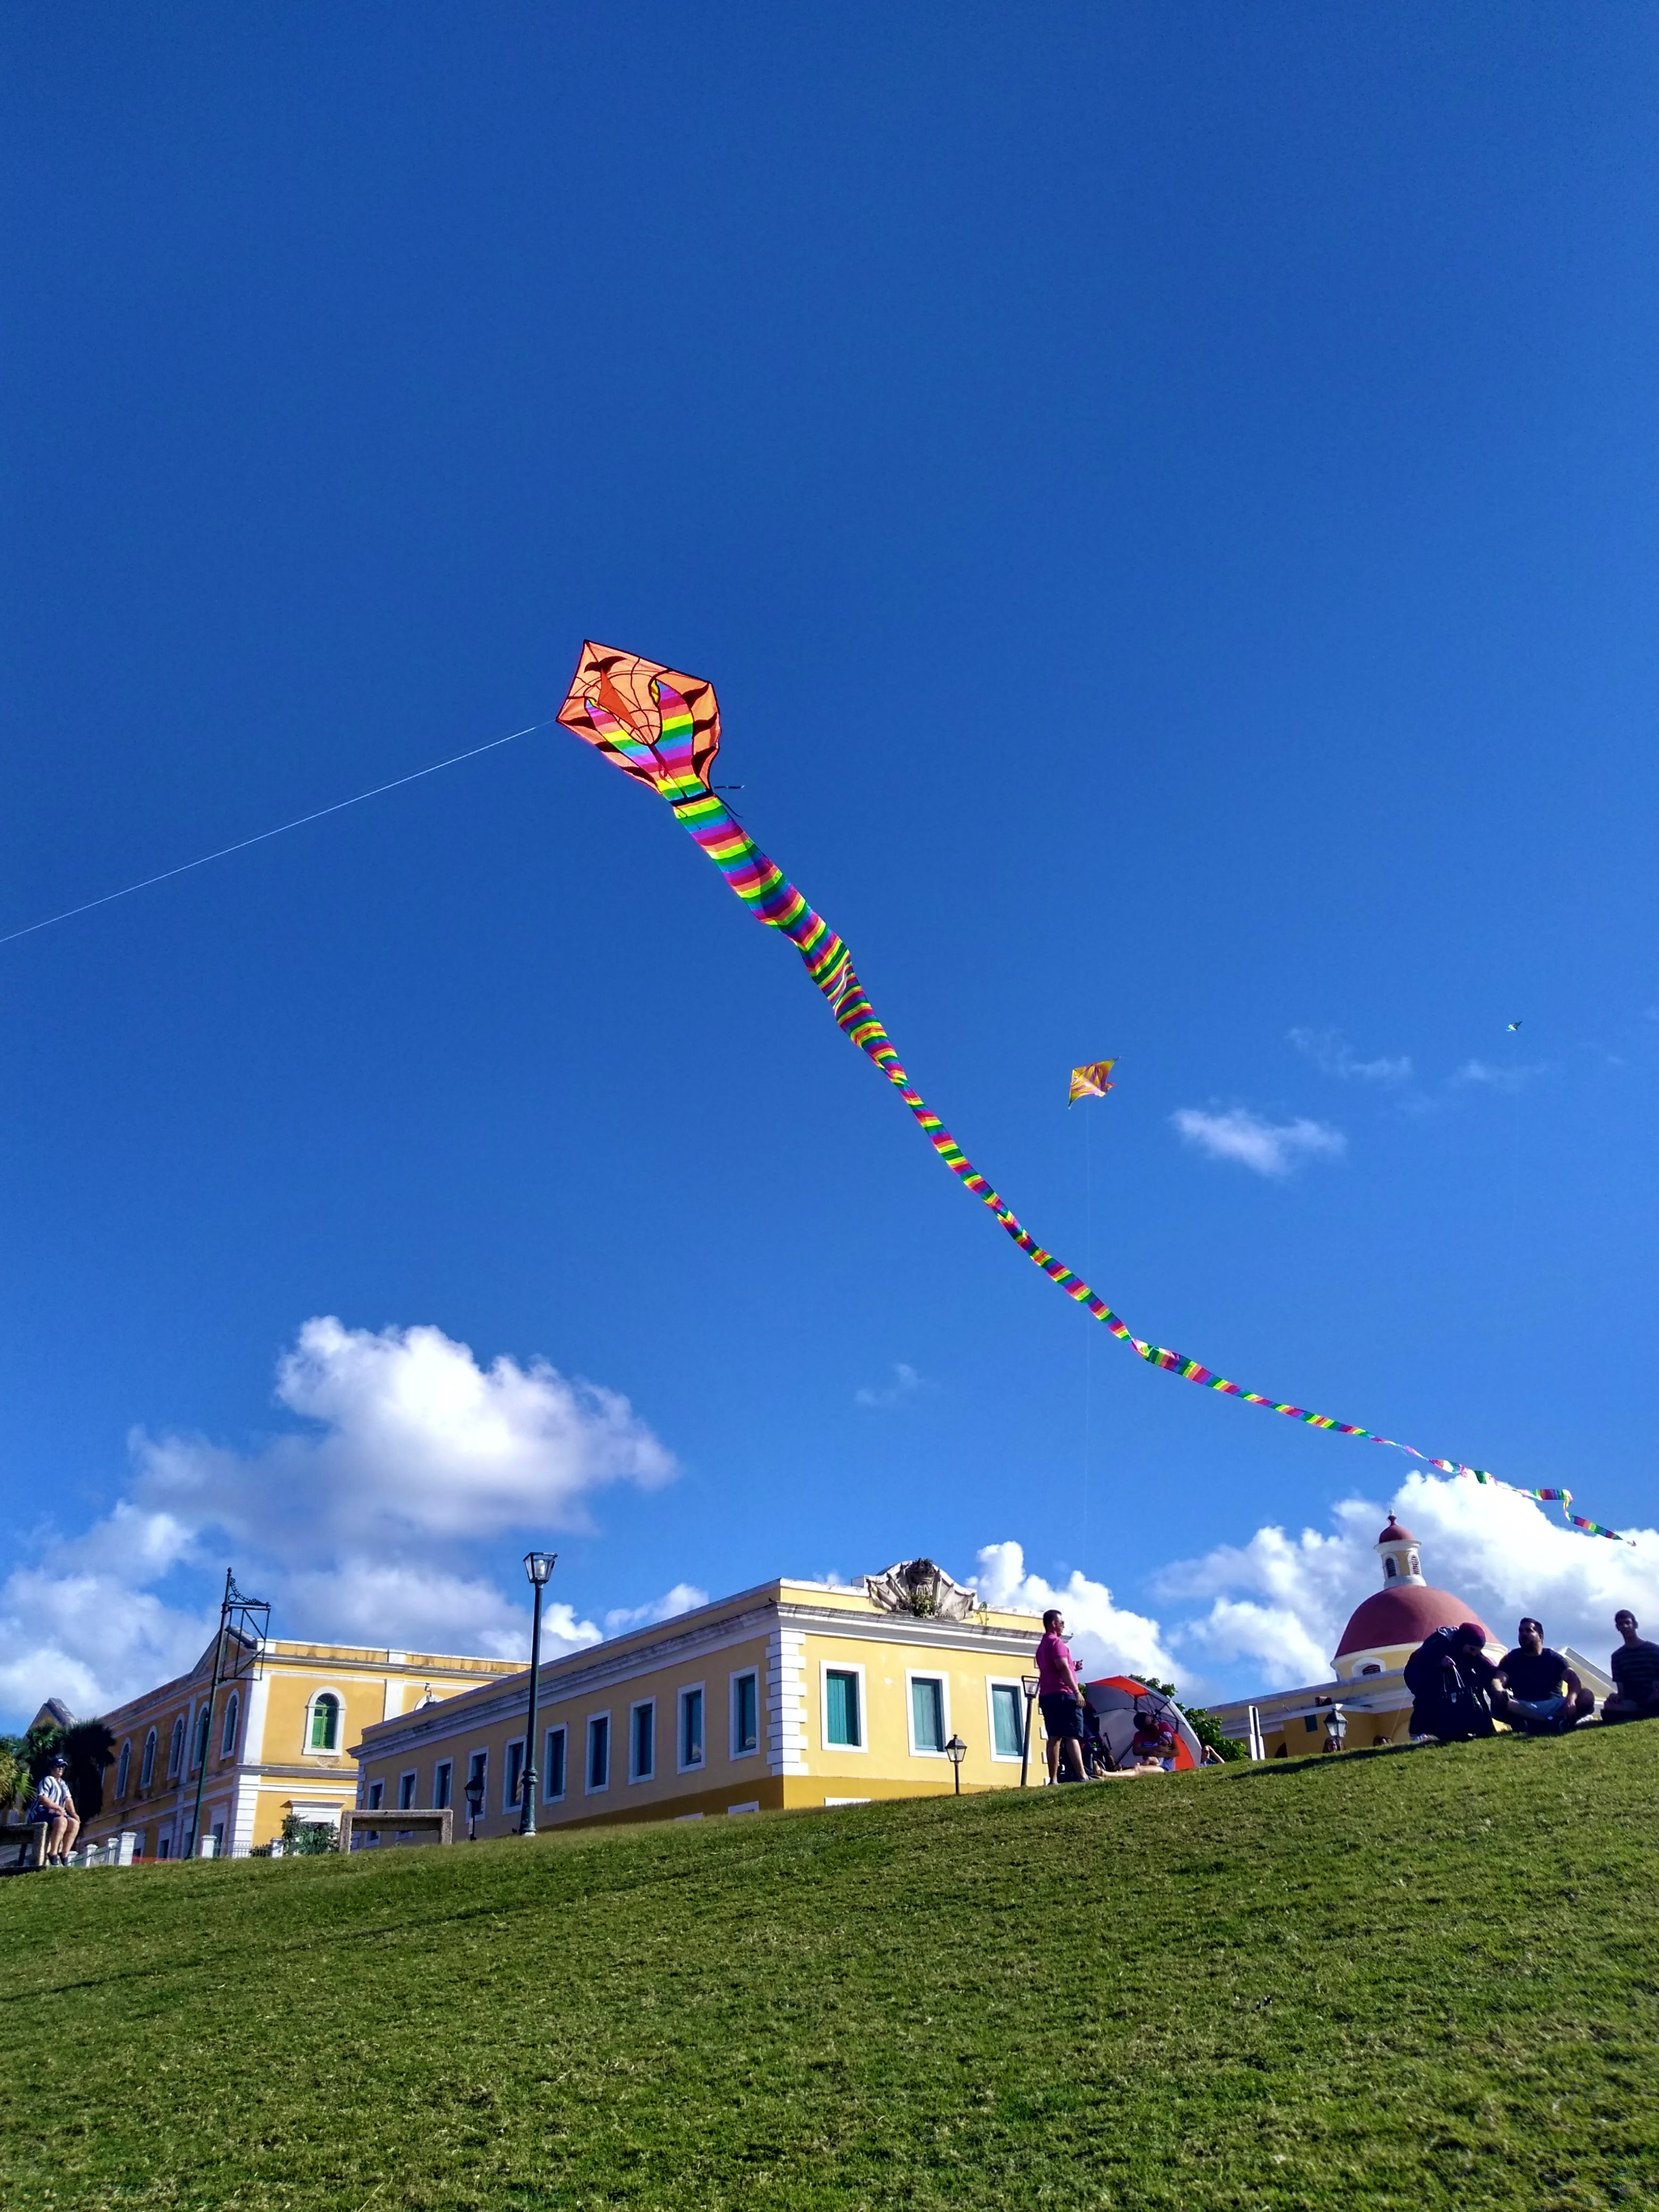
puerto rico, sky, blue, cloud, kite sports, windsports, daytime, kite, grass, tree, pole, meadow, grassland, hill, field, sports